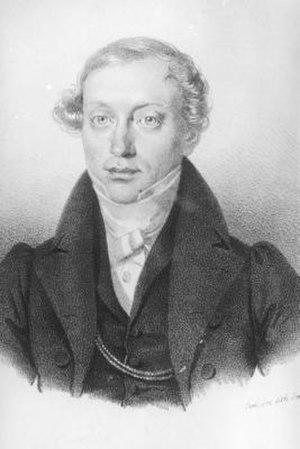
Joseph Böhm est un violoniste et enseignant hongrois, né le 4 avril 1795 à Pest et mort le 28 mars 1876 à Vienne.